Proto-city

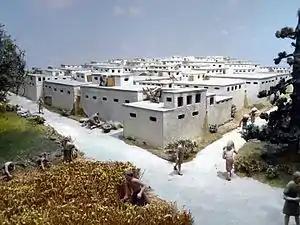
A model of Çatalhöyük, a commonly cited example of a proto-city.

A proto-city is a large, dense Neolithic settlement that is largely distinguished from a city by its lack of planning and centralized rule. The term mega-sites is also used. While the precise classification of many sites considered proto-cities is ambiguous and subject to considerable debate, common examples include sites of the Pre-Pottery Neolithic B culture and following cultures in the Fertile Crescent such as Jericho and Çatalhöyük, sites of the Cucuteni-Trypillia culture in Southeast Europe, and of the Ubaid period in Mesopotamia. These sites pre-date the Mesopotamian city-states of the Uruk period that mark the development of the first indisputable urban settlements, with the emergence of cities such as Uruk at the end of the Fourth Millennium, B.C.